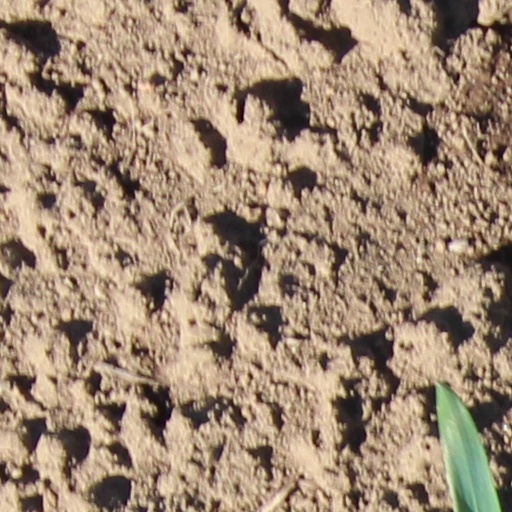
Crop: wheat